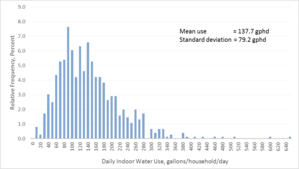
L'utilisation domestique de l'eau comprend toutes les utilisations intérieures et extérieures d'eau de qualité potable, dans les habitations unifamiliales et multifamiliales. Les utilisations finales de l'eau comprennent rinçage des toilettes, lessive et vaisselle, douche et bain, boisson, préparation des aliments, arrosage des pelouses et des jardins et entretien des piscines. Certaines de ces utilisations finales sont détectables tandis que d'autres sont plus difficiles à évaluer.